Pereskia

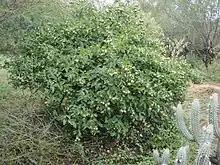
Habit of "Pereskia aculeata"

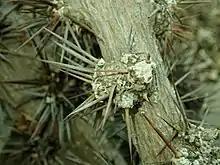
Areoles and spines of "Pereskia aculeata"

It is likely that Charles Plumier collected the first "Pereskia" specimens from the West Indies in the late 17th century. Plumier described two species of "Pereskia" in 1703. Linnaeus did not accept Plumier's genus, placing the two species in "Cactus", as "C. pereskia" and "C. portacifolius". Philip Miller published "Pereskia" in 1754, and as pre-Linnaean names are not accepted under the International Code of Nomenclature for algae, fungi, and plants, Miller rather than Plumier is credited as the author.